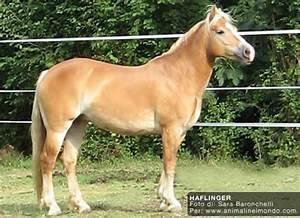
horse